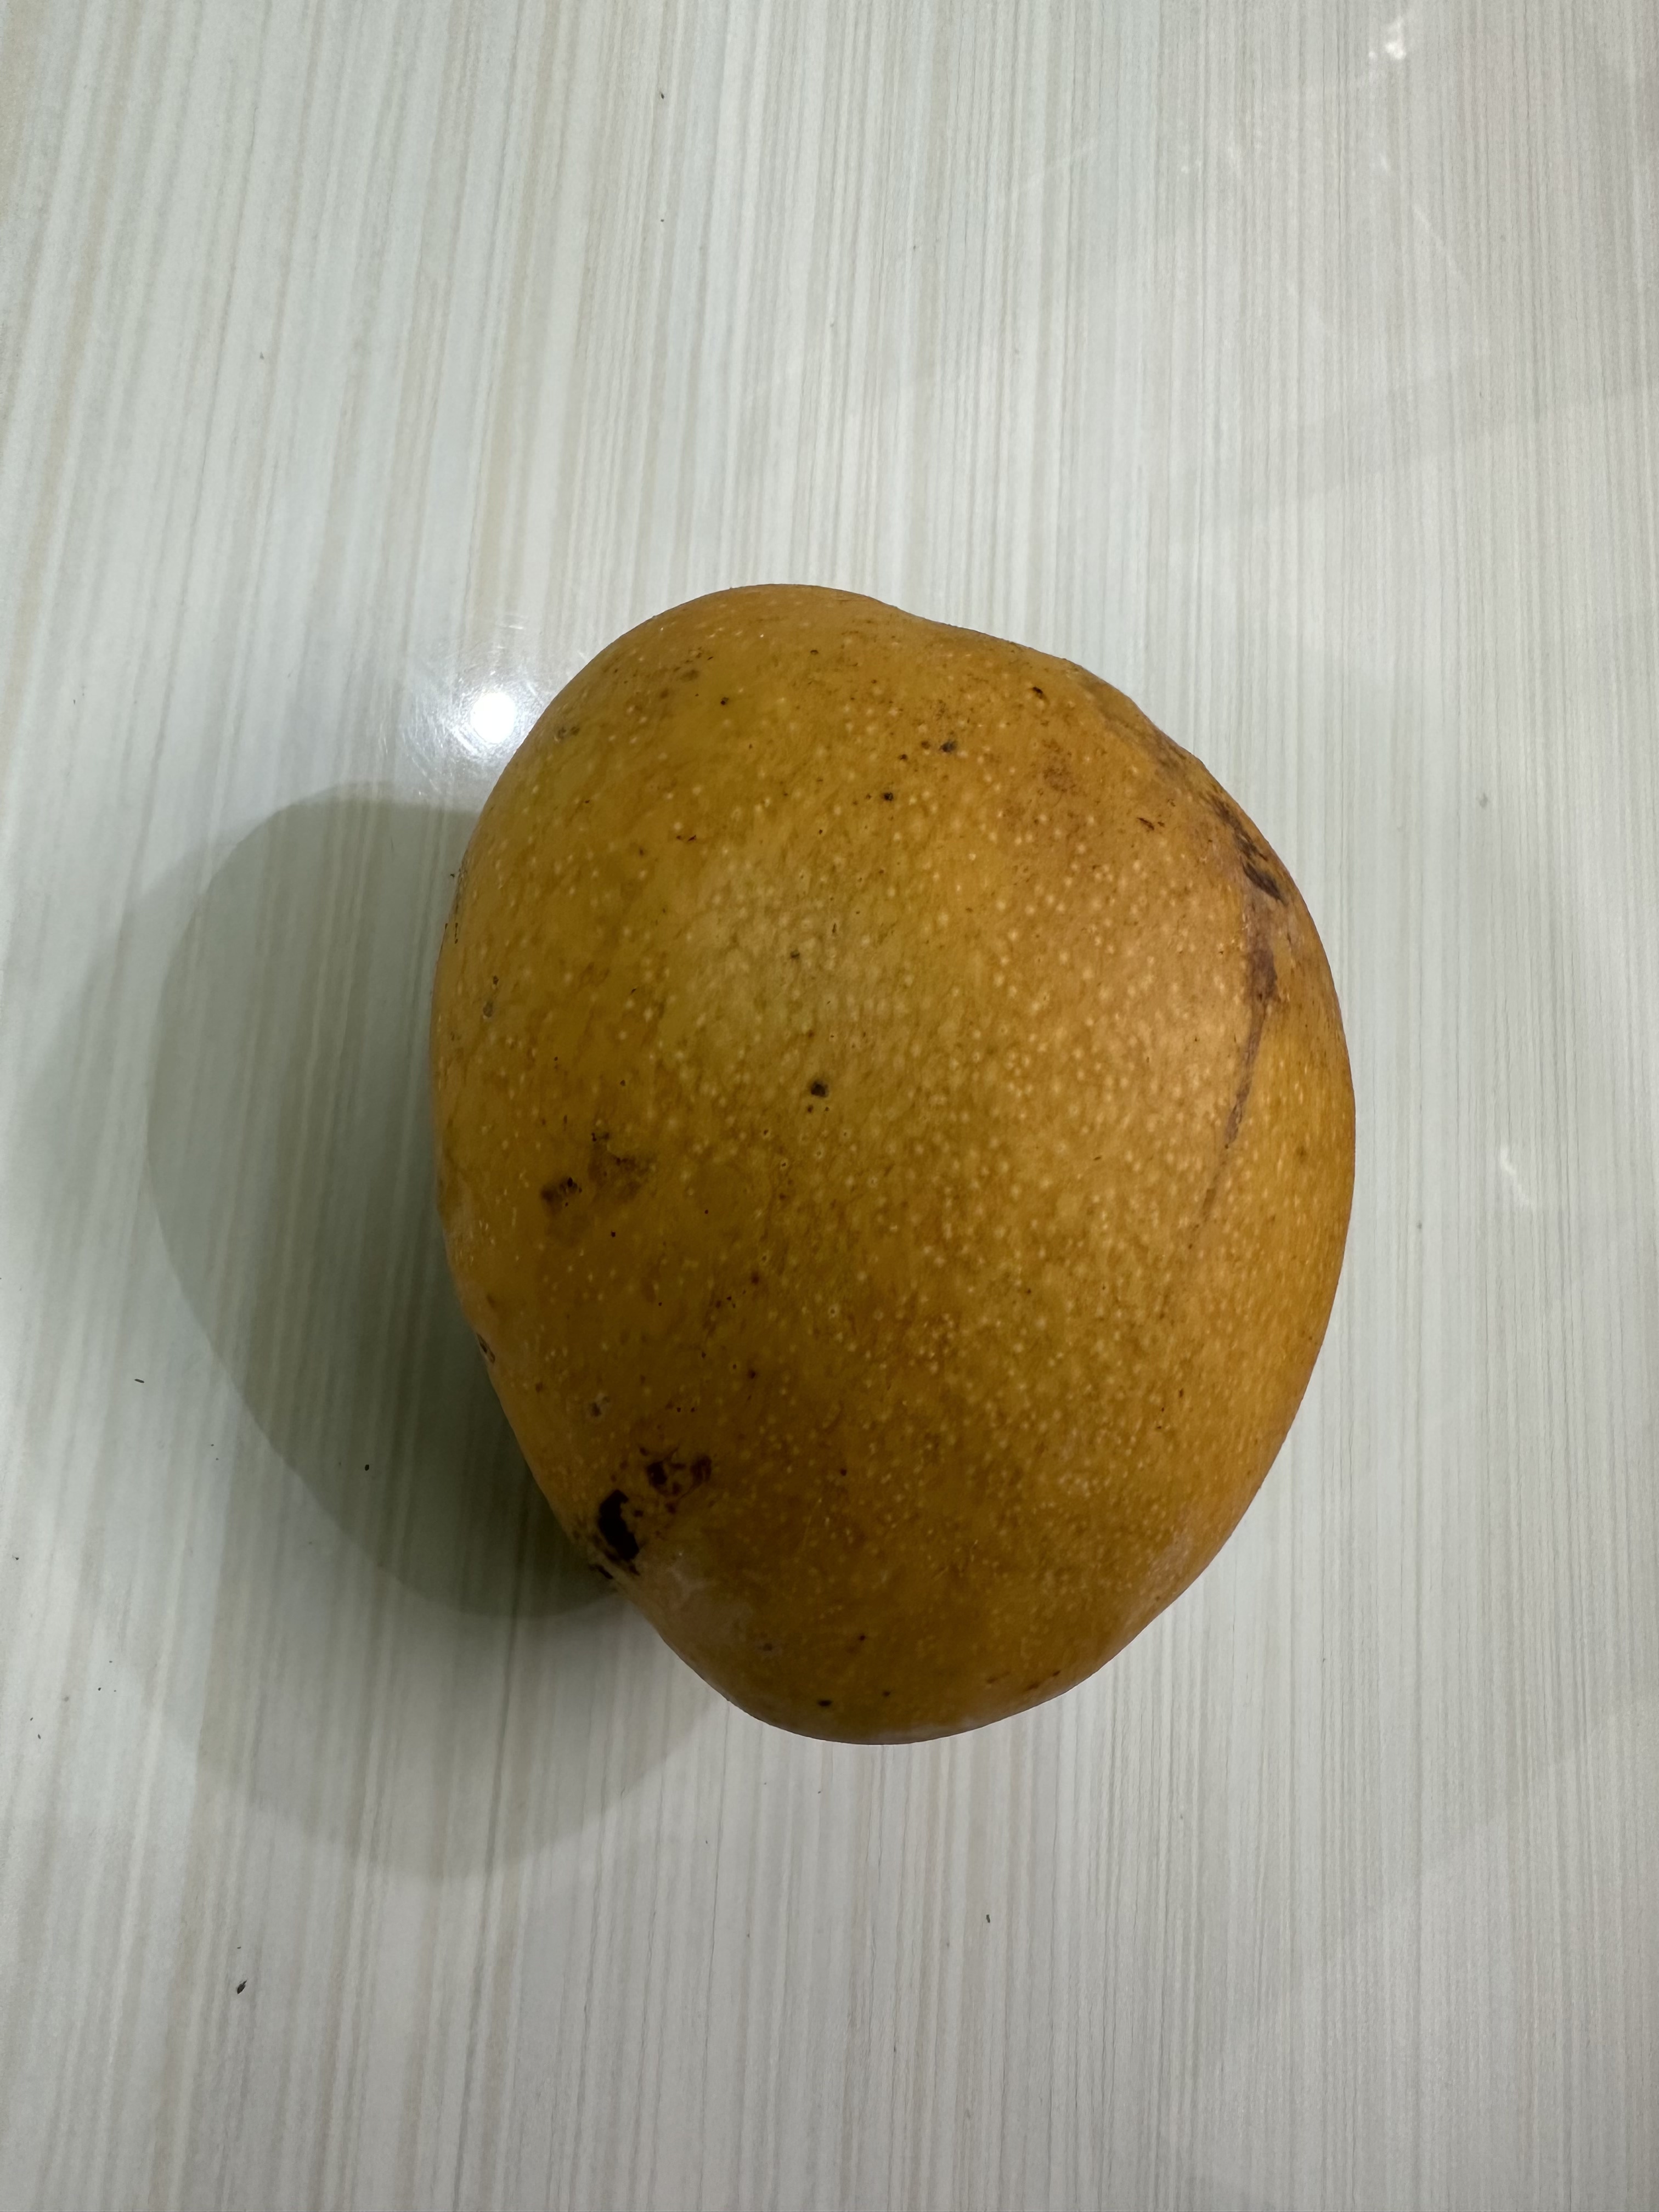
Mango variety: Bari-4